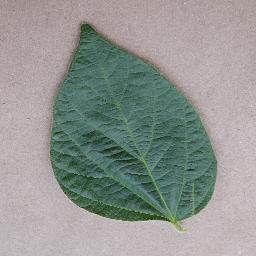
Label: Soybean___healthy